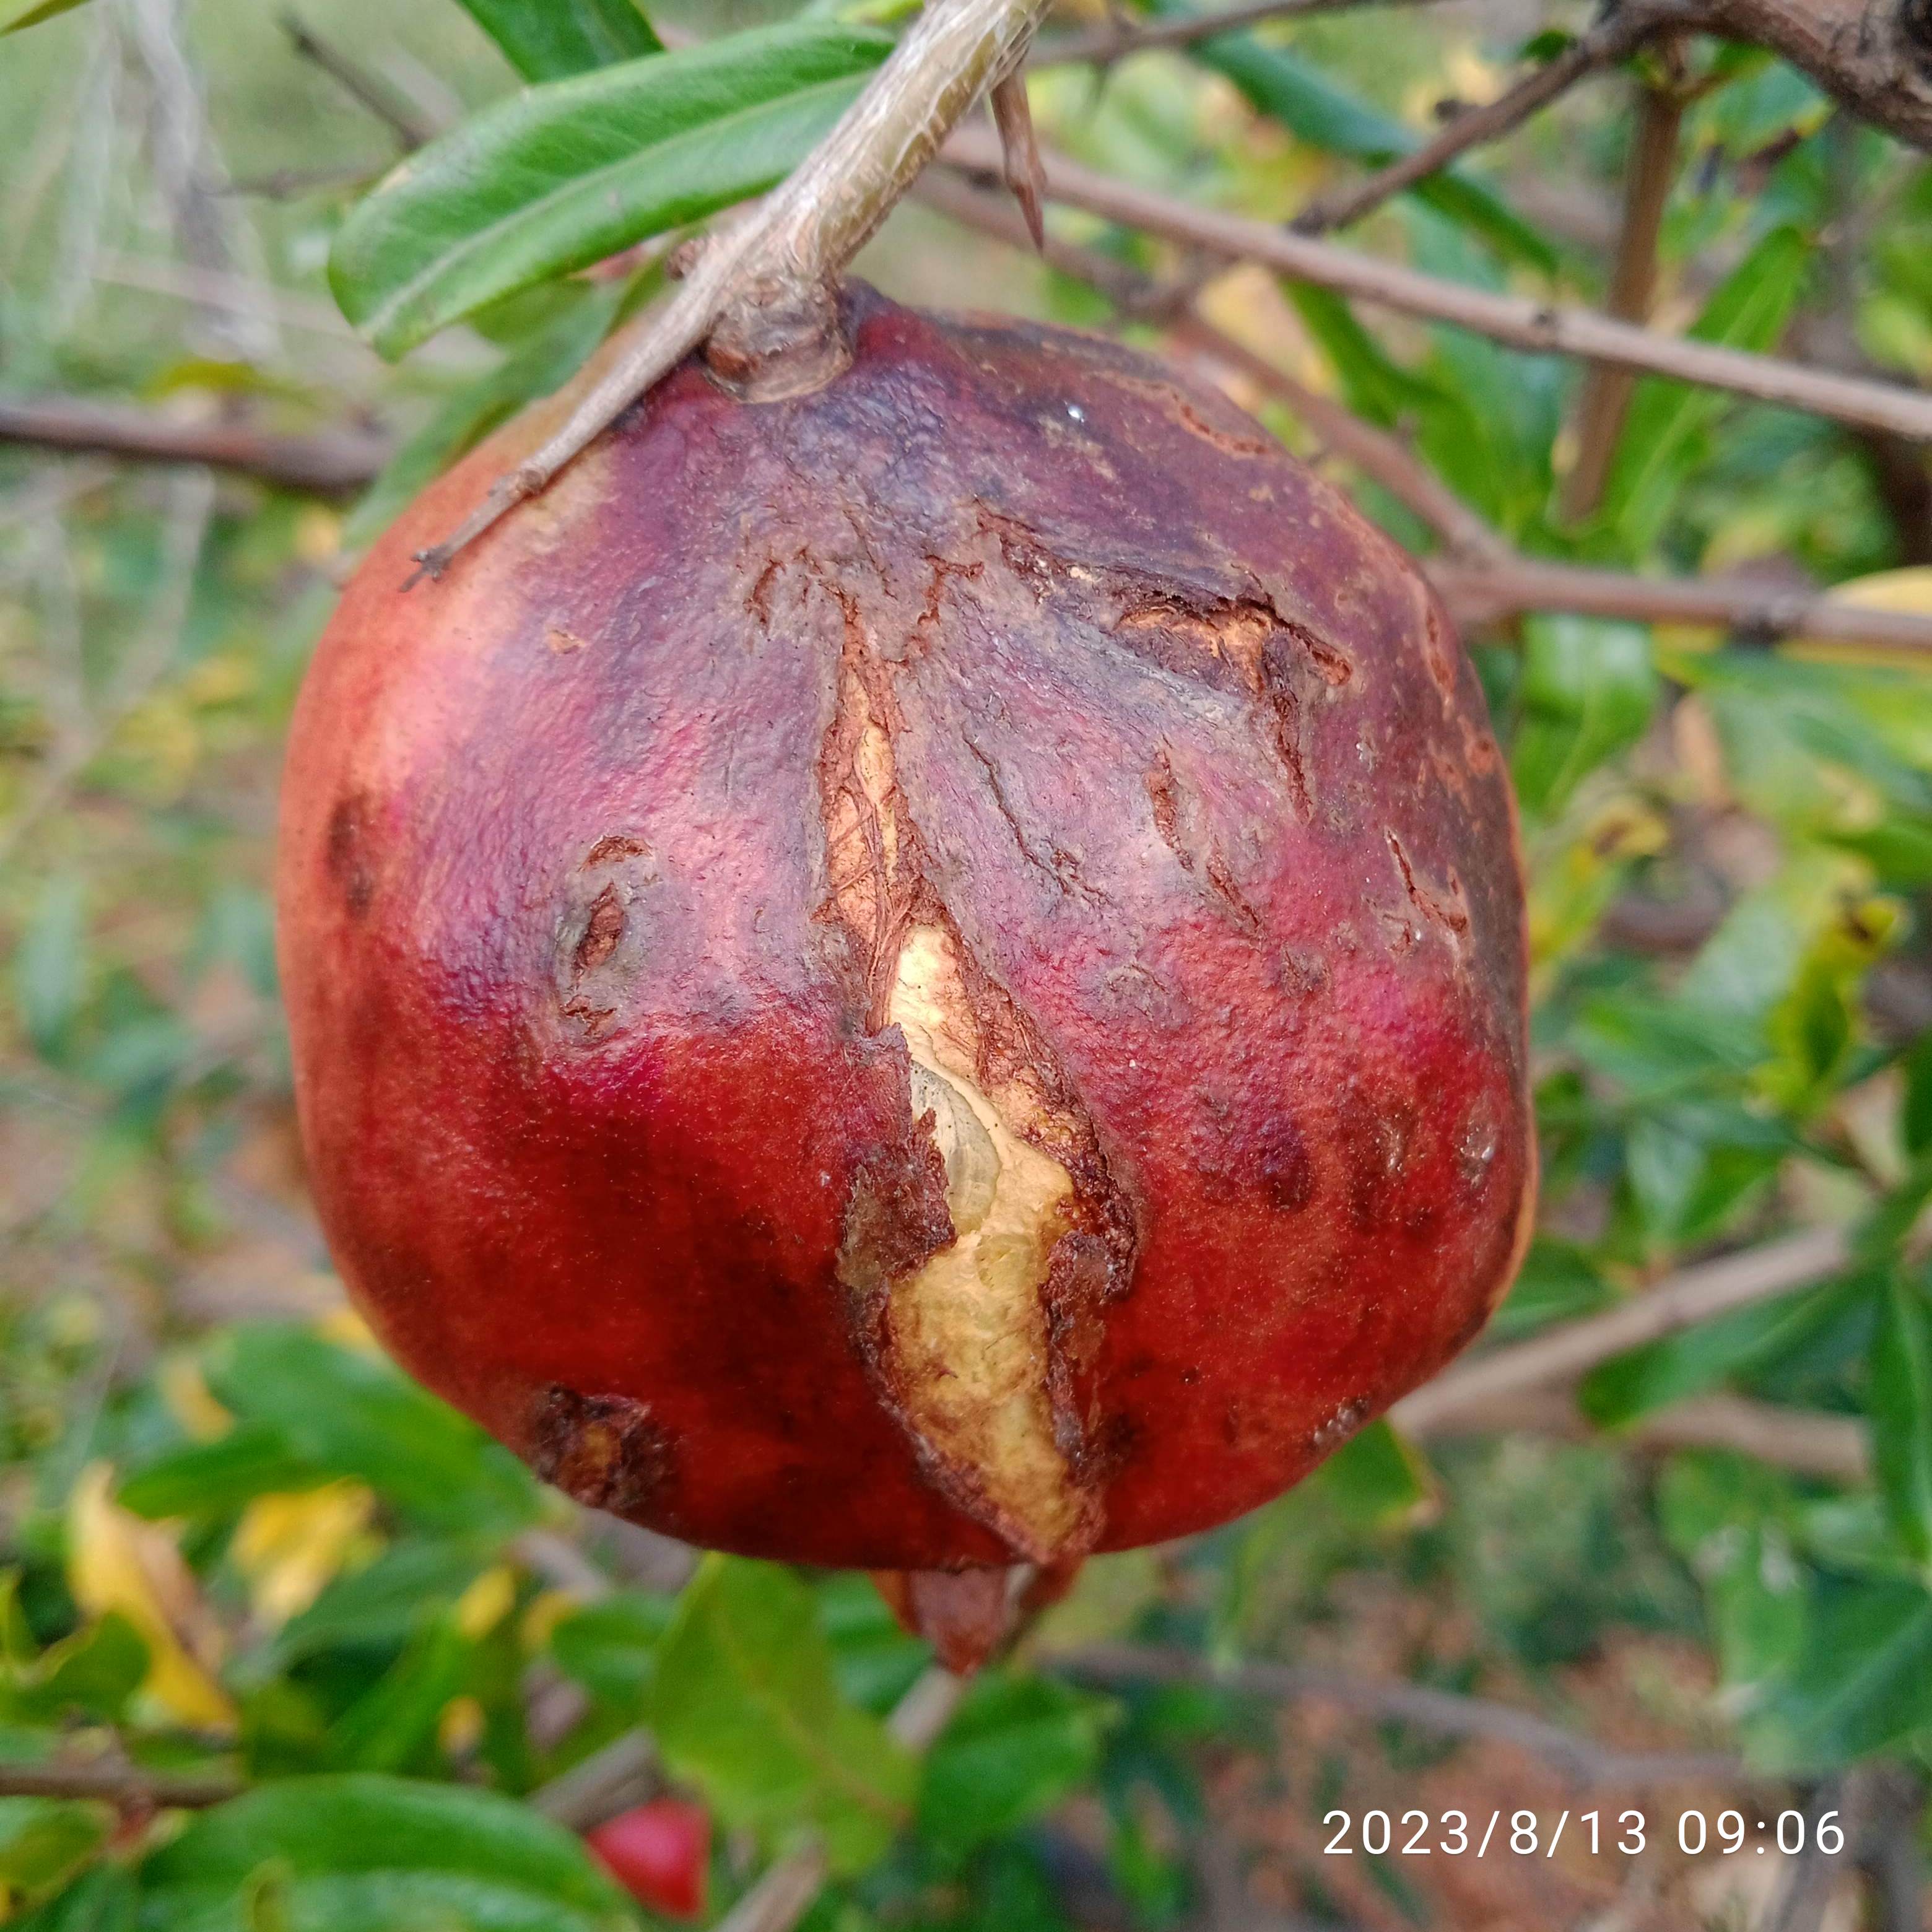
Label: Bacterial_Blight